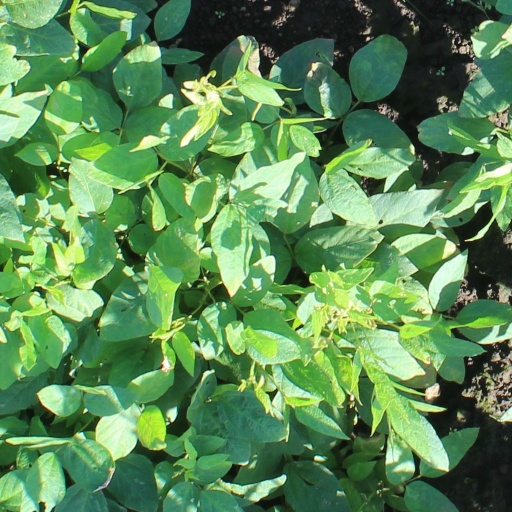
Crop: soybean